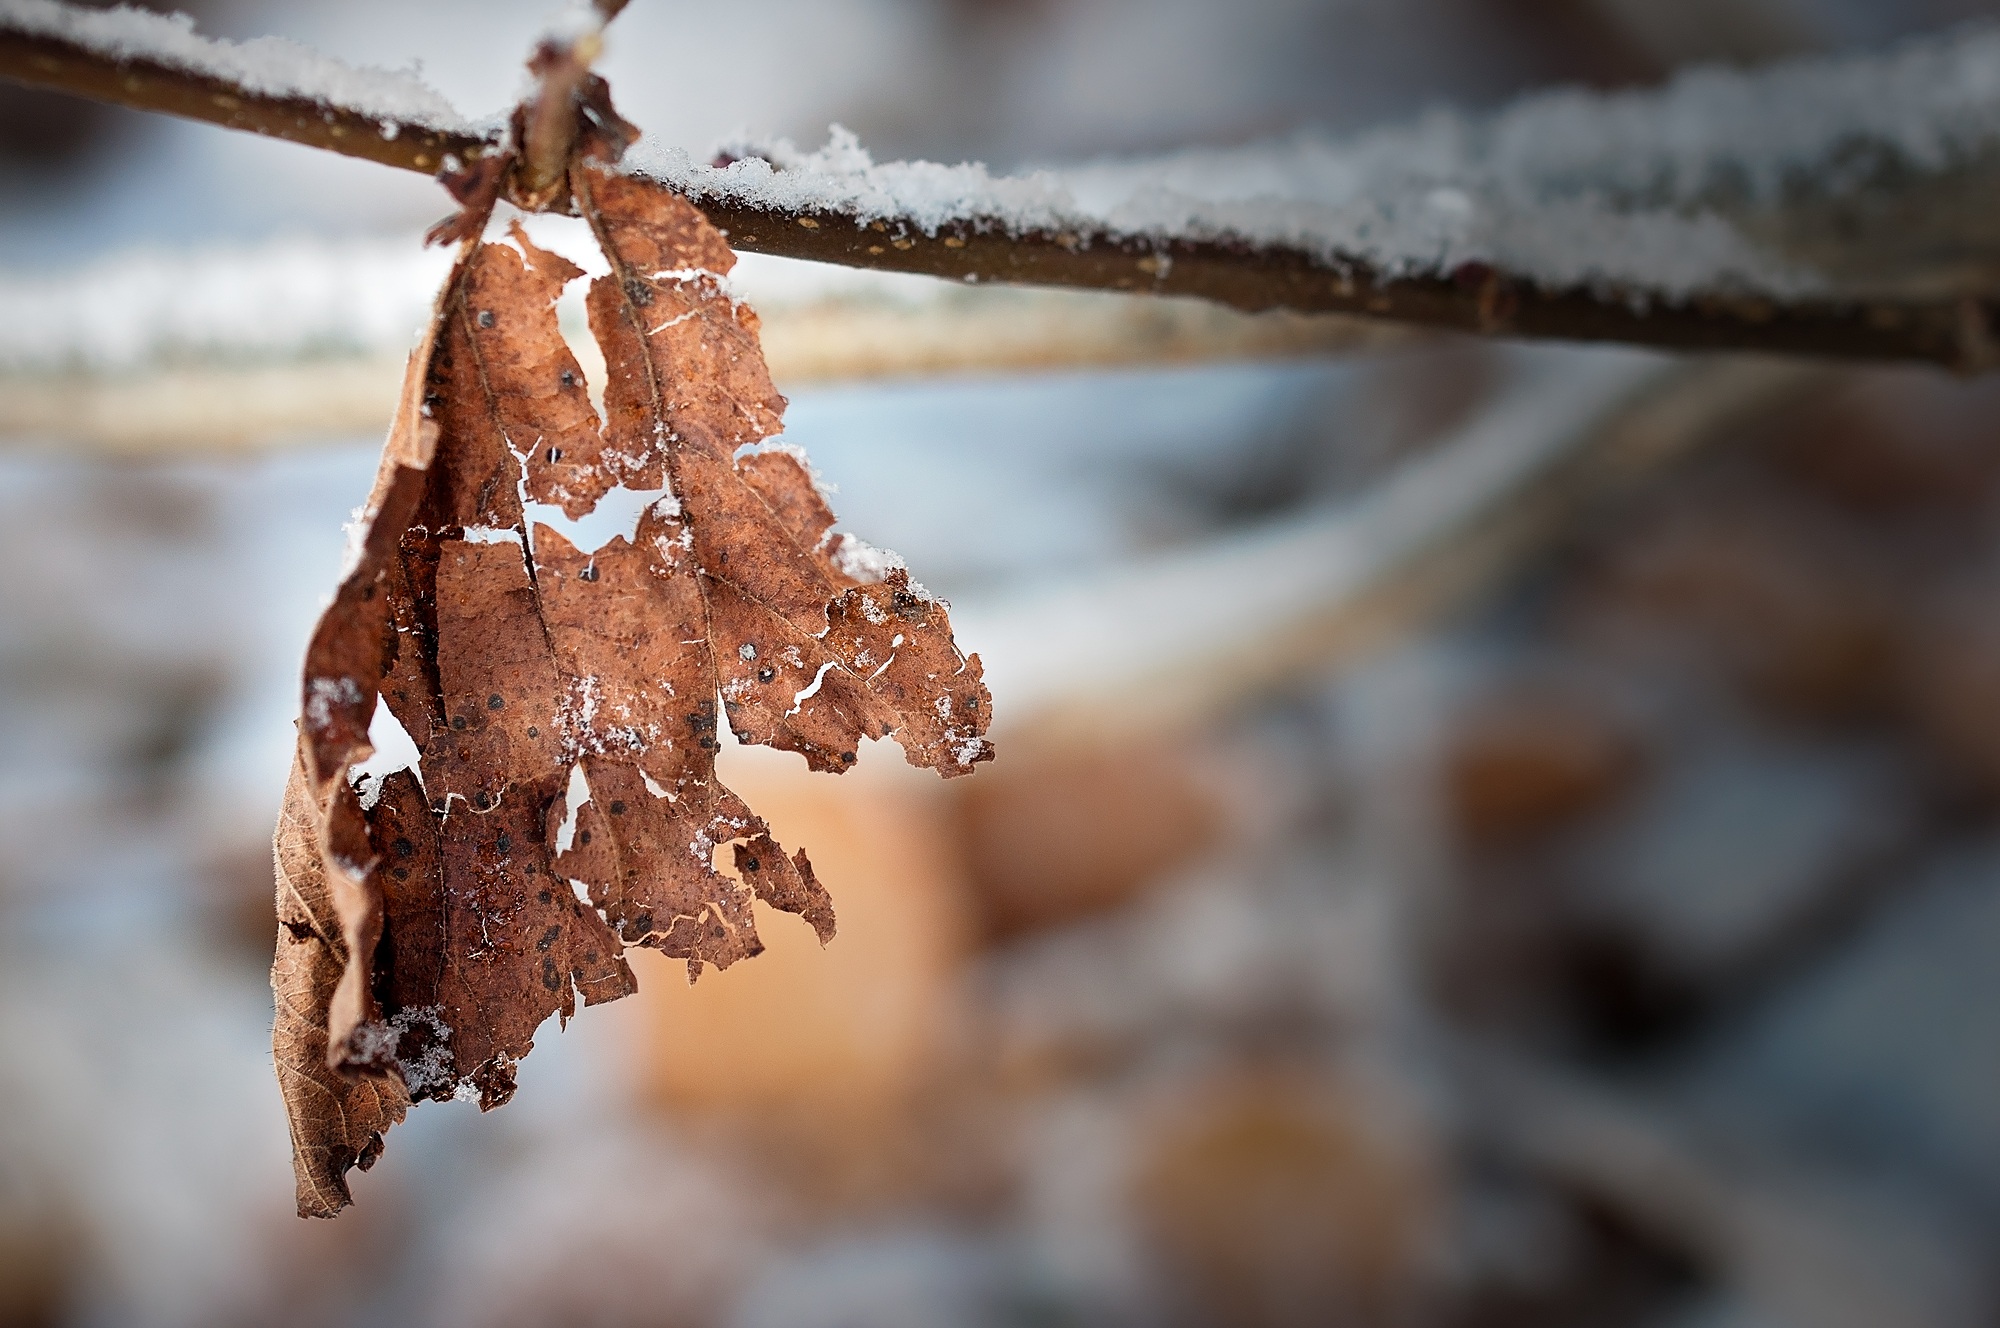
tree, nature, branch, snow, winter, wood, photography, leaf, frost, dry, spring, insect, broken, brown, close, season, fauna, invertebrate, twig, close up, leaves, withered, freezing, macro photography